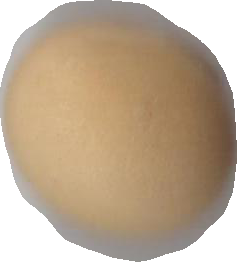
Variety: Grobogan